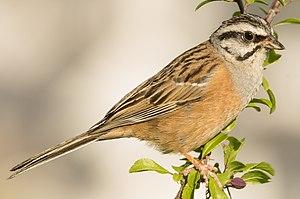
Le Bruant fou est une espèce de passereaux de la famille des Emberizidae.